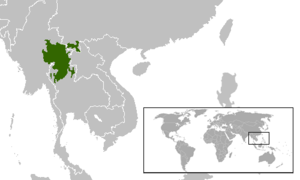
Le Lanna est un ancien royaume asiatique centré sur Chiang Mai, ville du Nord de la Thaïlande. Il était constitué de cités-États plus ou moins autonomes.